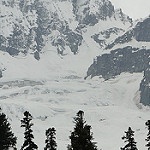
Scene: Outdoor